Vladimir Maksimov (handballer)

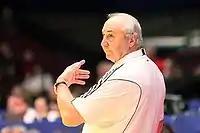
Vladimir Maksimov

Vladimir Salmanovich Maksimov (born October 14, 1945, in Kant, Kirghiz SSR) is a Soviet and Russian handball player and coach. After his retirement as a player, he was a coach for the Russian national team, with which he won all three major titles in handball (European champion in 1996, world champion twice in 1993 and 1997 and Olympic champion in 2000). As an active player, he was on the team who competed in the 1972 Summer Olympics (three matches played, fifth place) and in the 1976 Summer Olympics (gold medal).